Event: Nepal Earthquake
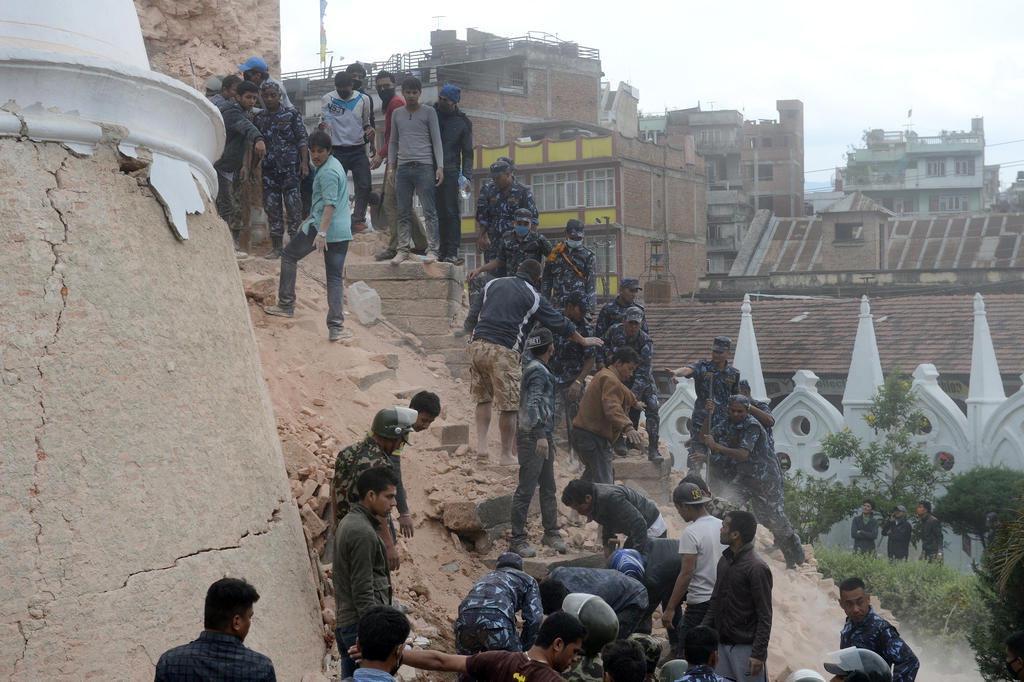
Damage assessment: damage